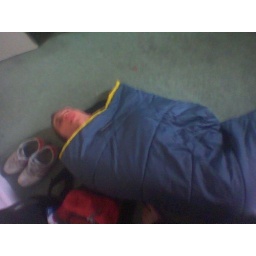
Simon on floor in sleeping bag